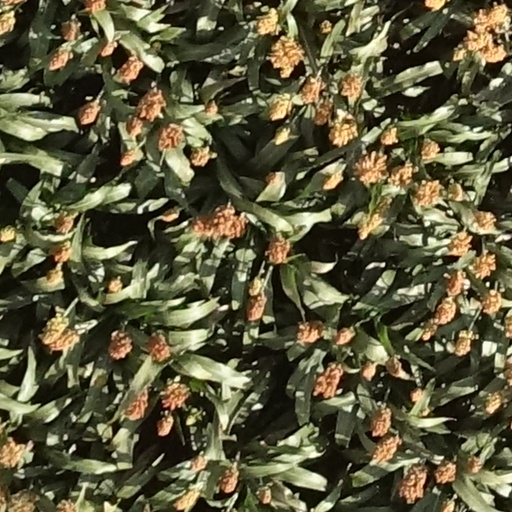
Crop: sorghum